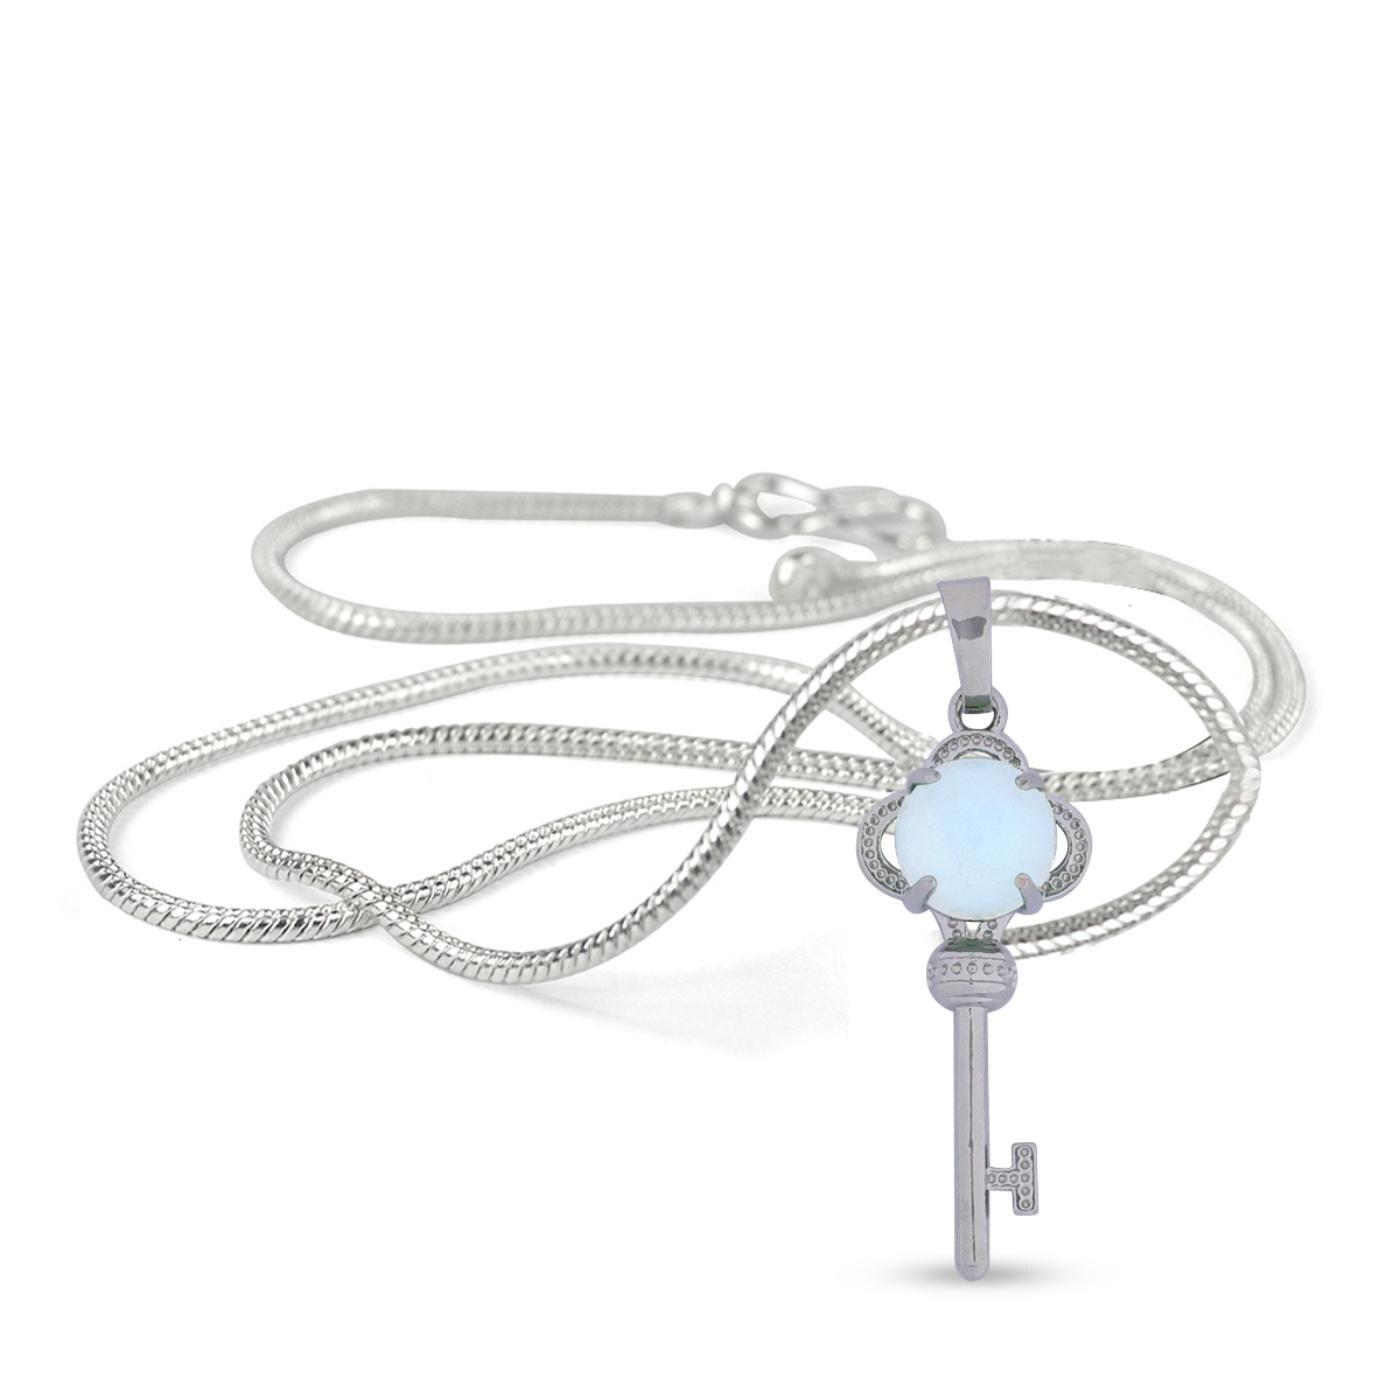
Reiki Crystal Products Opalite Key Pendant With Chain For Reiki Healing And Crystal Healing
Type: Necklaces & Pendants
Brand: Reiki Crystal Products
Price: Rs. 349
Natural Crystal Stone Pendant | Height : 40 mm | Length - 15 mm Approx. Pendant Charged By Reiki Grand Master & Vastu Expert
Features: Natural Crystal Stone Pendant | Height : 40 mm | Length - 15 mm Approx. Pendant Charged By Reiki Grand Master & Vastu Expert,Natural Healing Stone Pendant for Reiki Healing, Crystal Healing, Numerology, Tarot, Astrology & Feng Shui,100% Authentic, Original and Natural Healing Crystal / Stone - small holes, crack marks on the surface or inside the stones are often visible,Material : Natural Healing Stones See Images & Product Description For Healing Properties /Advantages,Stylish Party-Daily-Office-Casual Wear Reiki Healing Stone Pendant / Locket for Men, Women, Boys, Girls. Best for Gifting & Personal Use.
Included: Pack Of 1 X Opalite Key Pendant